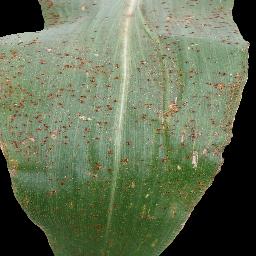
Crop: corn
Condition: (maize)_common_rust